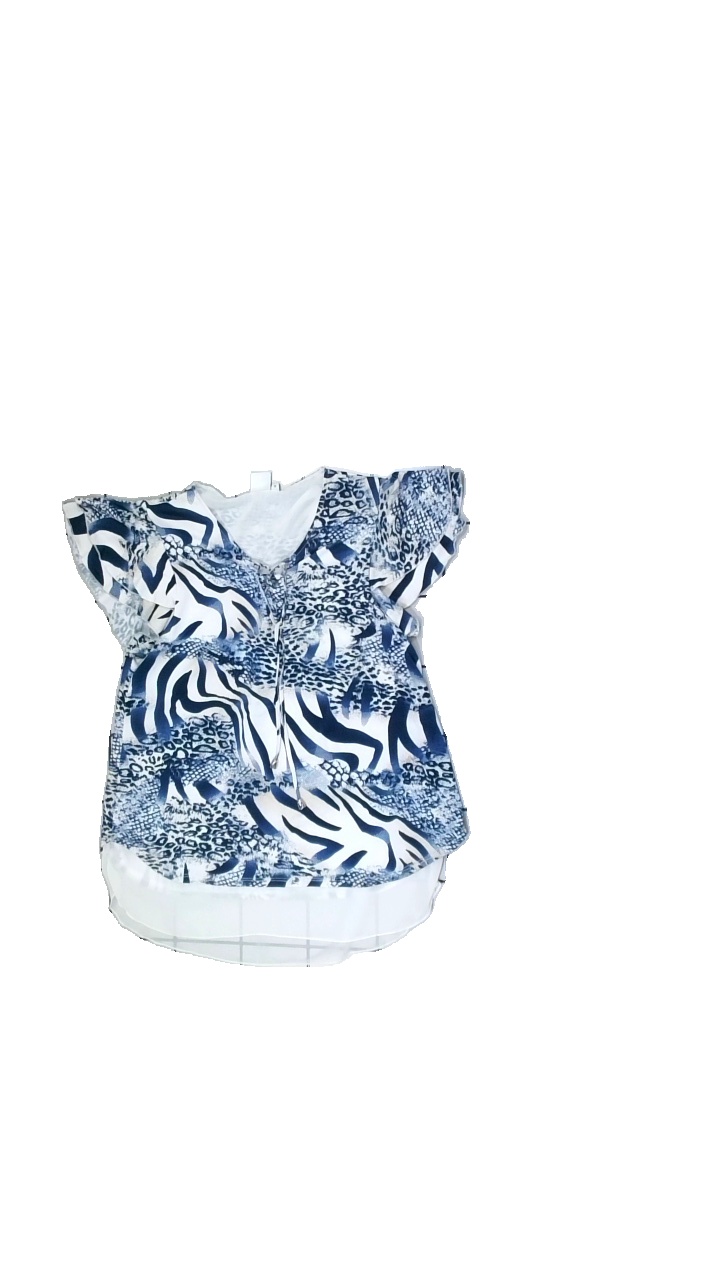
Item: Blouse (Ladies)
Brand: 2b
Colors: Multicolor, Grey, Beige, White, Blue
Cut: Regular, V-collar
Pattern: Animal print
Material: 100%polyester
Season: Spring
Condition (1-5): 5
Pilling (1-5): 5
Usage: Reuse
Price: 50-100